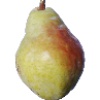
Label: pear_williams